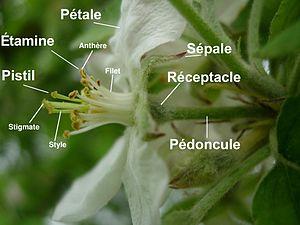
En botanique, un faux-fruit est le résultat de la transformation des induvies d'une inflorescence à la suite de la fécondation.
Les pièces florales sont les différentes parties de la fleur, organe de reproduction sexuée des Angiospermes.
En botanique, le réceptacle floral est constitué par l'extrémité plus ou moins élargie du pédoncule floral sur laquelle sont insérées les pièces florales formant, dans une fleur complète, quatre verticilles superposés : le calice, la corolle, l'androcée et le pistil ou gynécée.
Le pistil, appelé aussi gynécée est l’appareil reproducteur femelle des fleurs. Il est formé d’un ou plusieurs carpelles et constitue le quatrième verticille composant la fleur. Son pendant mâle est l'androcée.
En botanique, on appelle pédoncule la pièce florale en forme de tige, qui porte les fleurs, puis, après la fécondation, les fruits. Une fleur sans pédoncule, ou à pédoncule très court, est dite sessile.